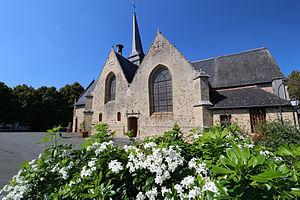
Église Saint-Martin de Moulins (Ille-et-Vilaine)
Moulins est une commune française située dans le département d'Ille-et-Vilaine en région Bretagne et peuplée de 716 habitants.
L'église Saint-Martin est une église située à Moulins, en France.